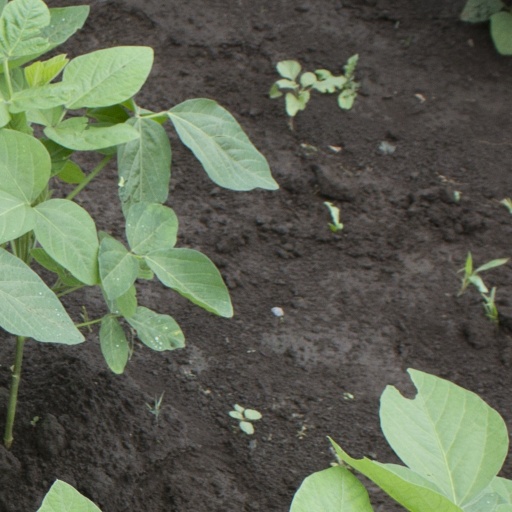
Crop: soybean